History of the Tunisia national football team

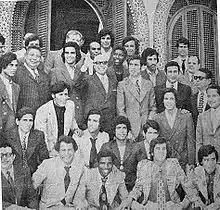
President Habib Bourguiba amid the Tunisian team in 1973.

Frane Matošić was appointed to coach the team as the second Yugoslav coach of the Tunisian team after Kristić led Tunisia to qualify for the Olympics. In 1962, Tunisia entered the African Cup of Nations qualifiers for the first time: the team qualified for the tournament after overcoming Morocco and Nigeria and went on to finish third after beating Uganda in the third-place match. Tunisian federation has appointed French coach André Gérard to train the team to continue contracting with foreign coaches. The team succeeded in crowning the 1963 Arab Cup to be the first championship for the team, after achieving impressive results, including winning over Syria, Jordan, Lebanon and Kuwait.